Lympne Airport

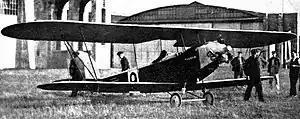
Supermarine Sparrow I G-EBJP during the 1924 Light Aircraft Trials at Lympne

In May 1919, Lympne was one of the first four customs and excise "Appointed Aerodromes" in the United Kingdom; along with Hadleigh in Suffolk, Hounslow Heath in Middlesex and New Holland in Lincolnshire. Although Lympne had a customs clearance point there was no permanent customs officer there; a telephone call to Folkestone Harbour was needed to clear customs. On 1 May the ban on civilian flying was lifted and a Sopwith Gnu was flown from Hounslow Heath to Lympne carrying a cargo of newspapers during that first day. In September, Sir Philip Sassoon purchased an Avro aircraft in which he commuted between London and his Lympne residence. In October the Air Ministry announced that searchlights would temporarily be displayed to assist aircraft to find certain airfields. Lympne was to be identified by three searchlights arranged in a triangle, their beams shining vertically. In November a Notice to Airmen was issued advising that radio telephony was in use at Hounslow Heath and Lympne, using the 900-metre wavelength. The practice of using the aircraft registration as a callsign was instigated. In December 1919 two Westland Limousine aircraft bound for the Paris Aero Show were delayed at Lympne by fog. Conditions later improved so that both aircraft were able to fly to Le Bourget, where G-EAJL was dismantled and transported to the Grand Palais where it was exhibited to the public. The other aircraft remained at Le Bourget where it gave pleasure and demonstration flights.